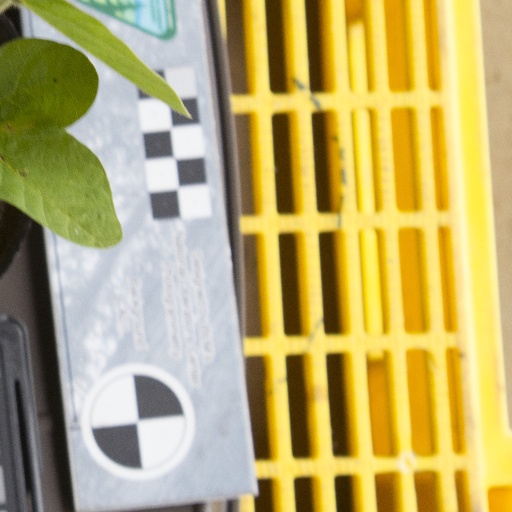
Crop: soybean